Hedyscepe

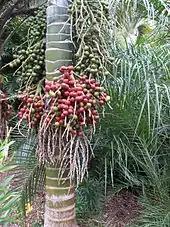
Fruits of "Hedyscepe canterburyana"

Lord Howe Island has a subtropical climate. Summers are mild to warm with regular rain, and winters are wetter and somewhat cooler. Average maximum temperatures range between in winter and in the summer. In winter, average minimum temperatures range between , and in summer. Humidity averages in the 60 to 70 per cent range all year round.